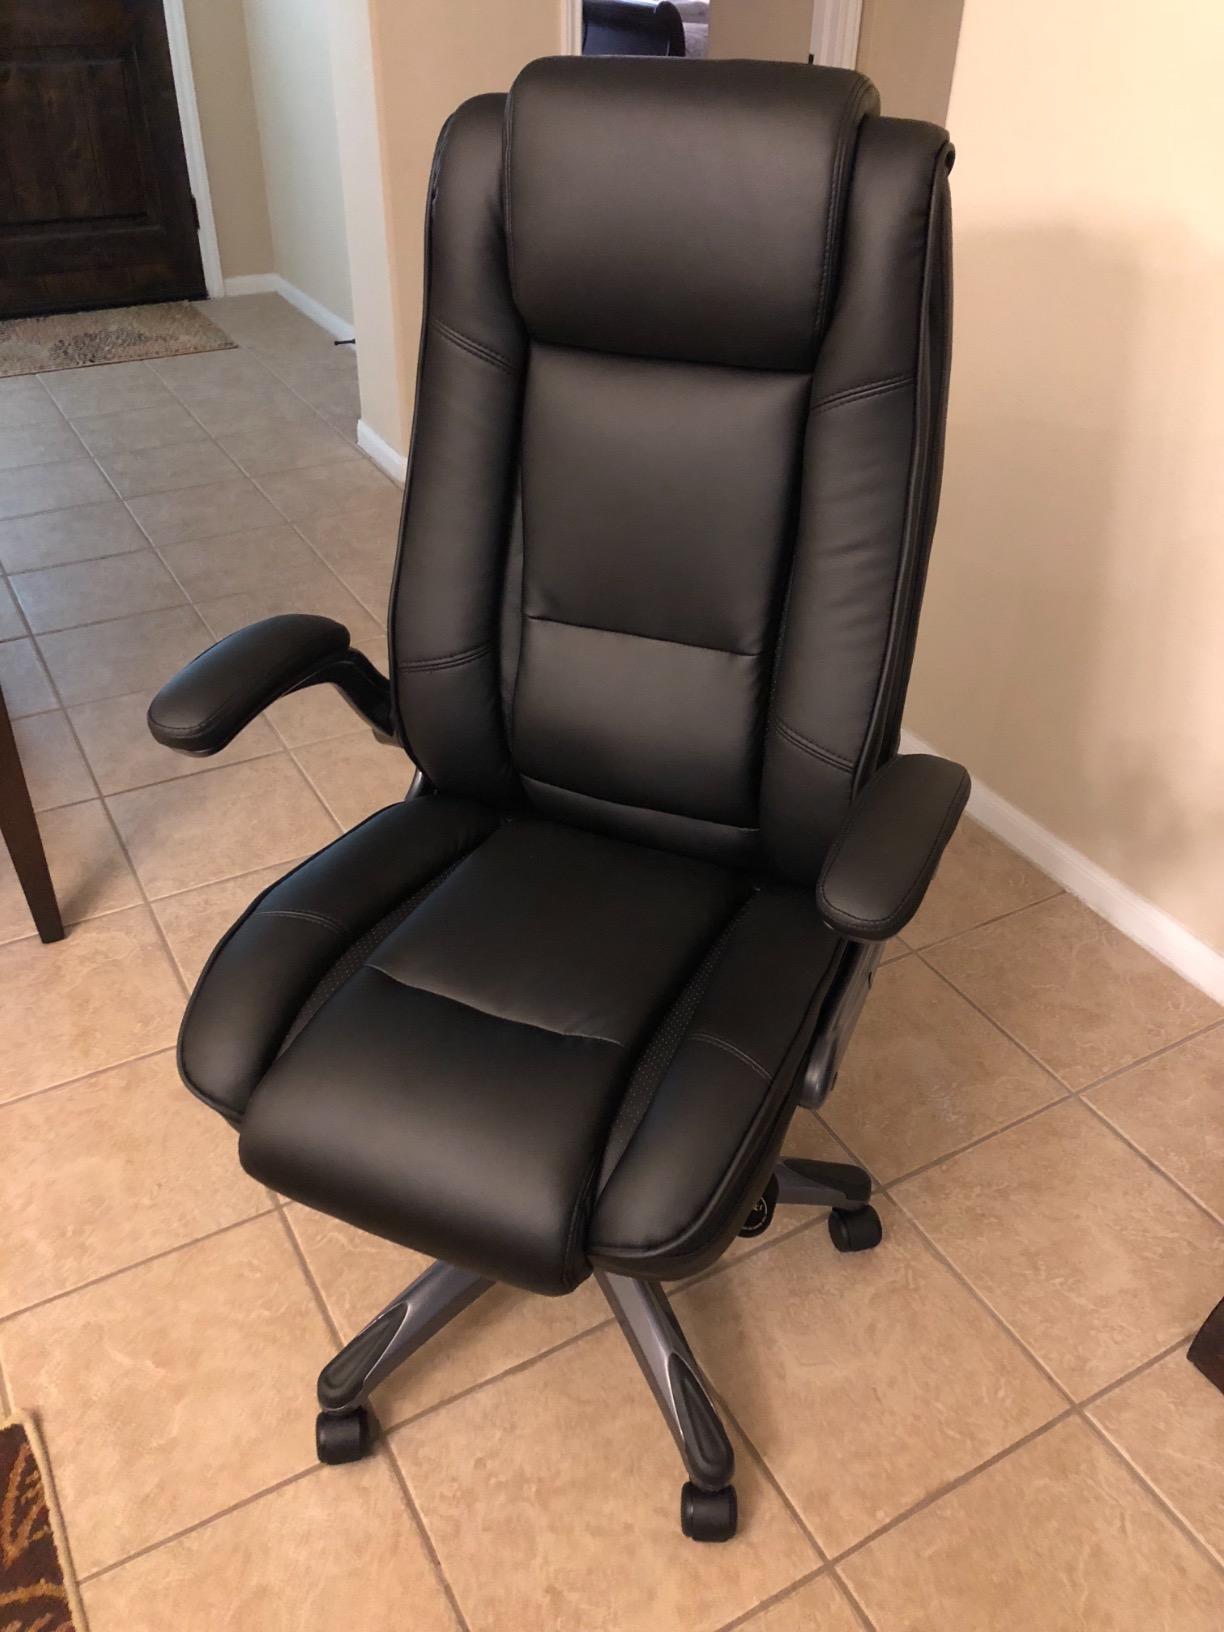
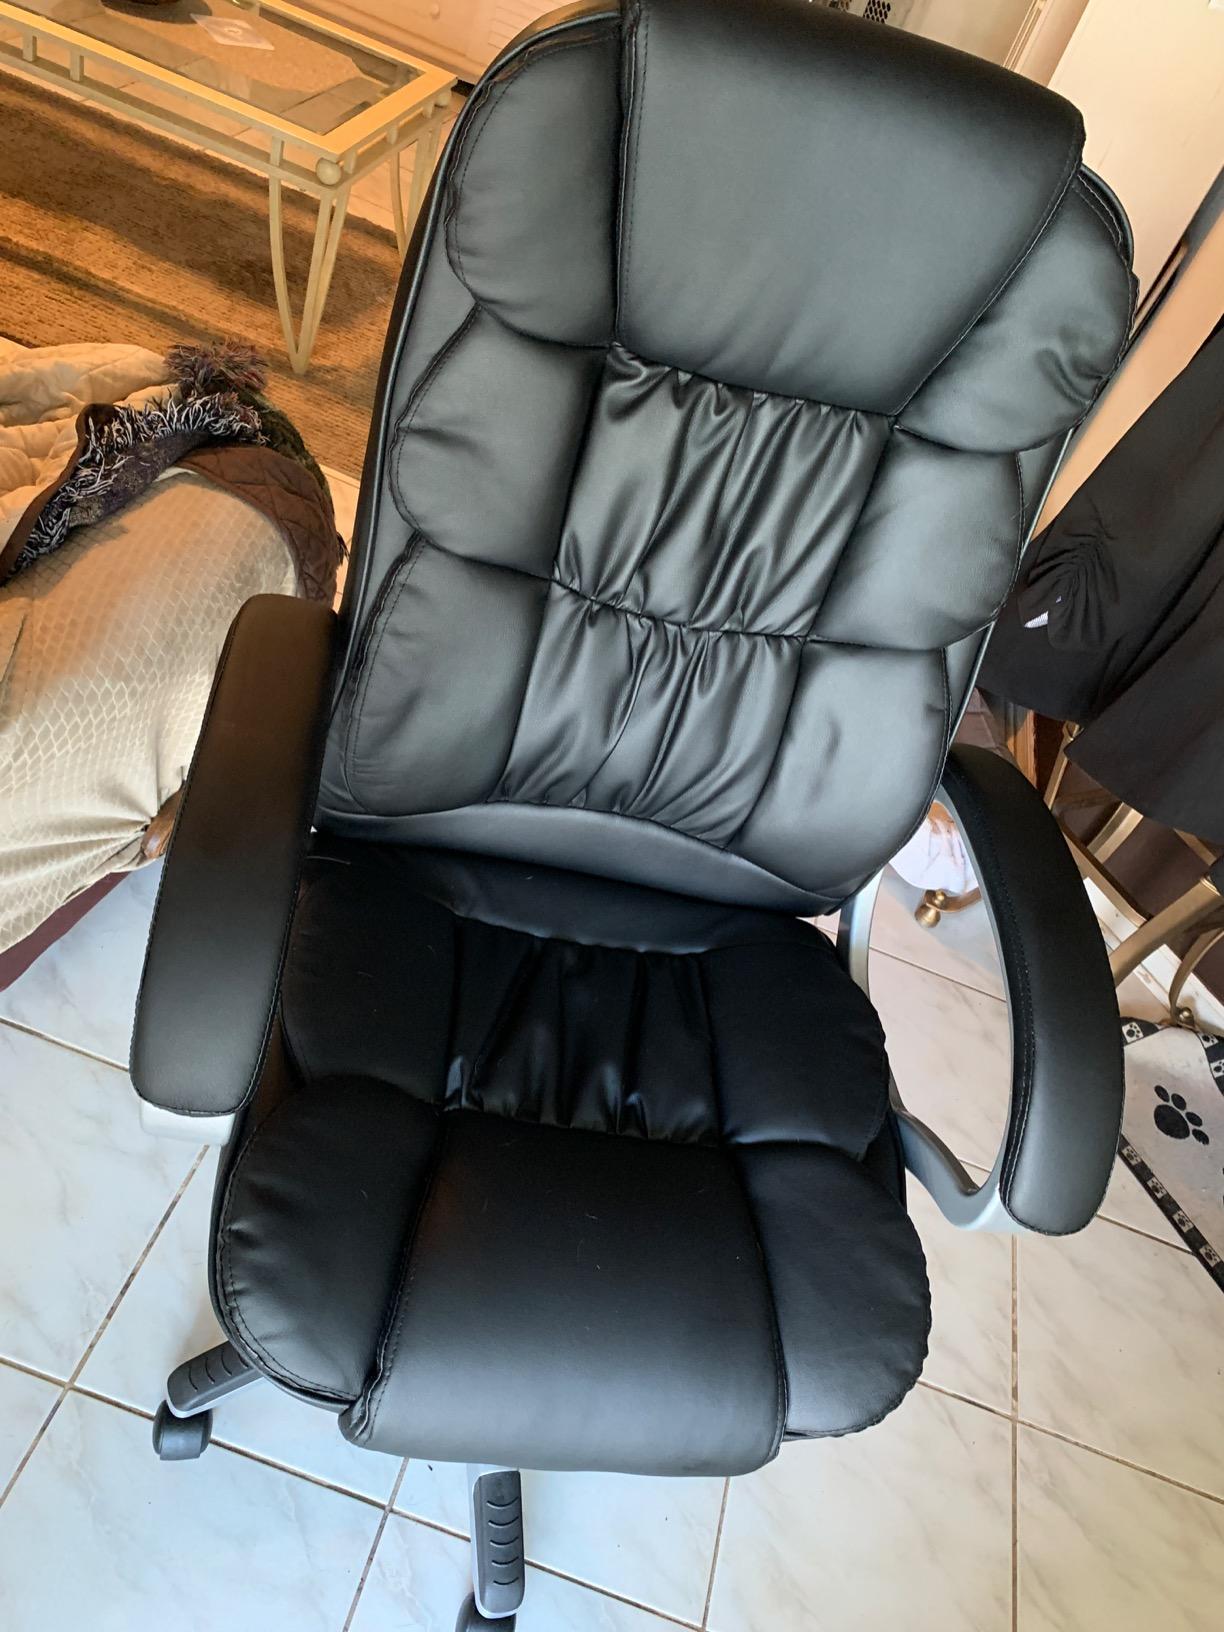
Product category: items_chair
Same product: no